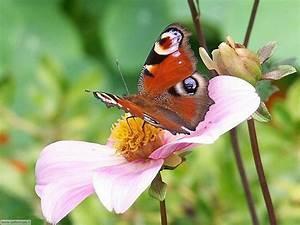
butterfly